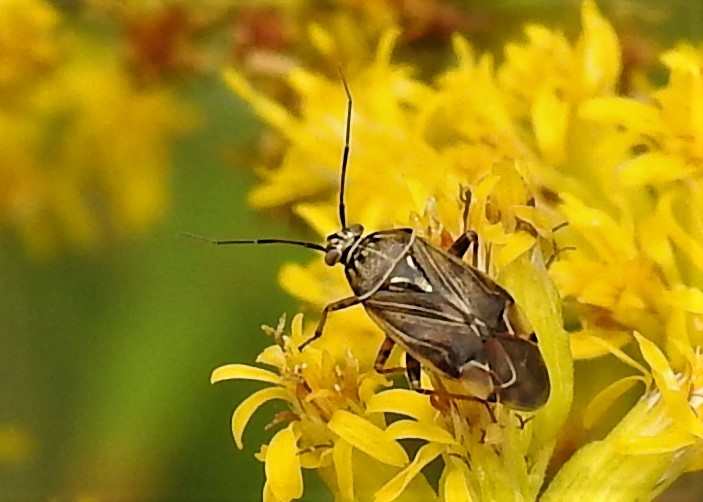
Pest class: lygus_bug